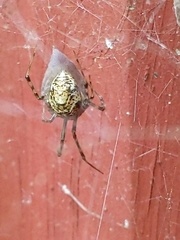
Species: Parasteatoda_tepidariorum